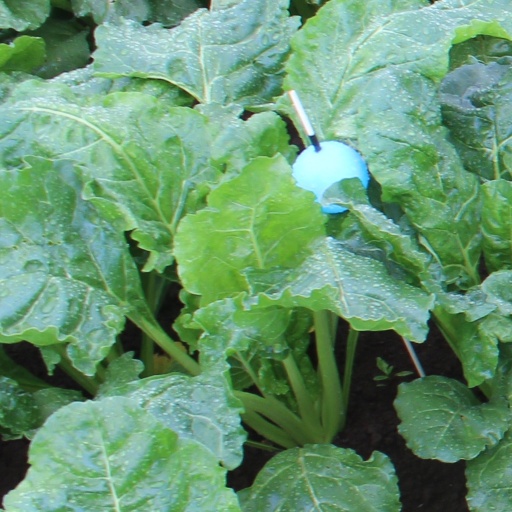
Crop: sugar beet